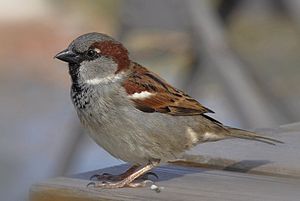
Theropoder / Klassifikation / Større grupper
Passer domesticus (gråspurv), en moderne fugl, og verdens mest udbredte nulevende vildtlevende theropod.[27]
Theropoder er dinosaurer i ordenen Saurischia kendetegnet ved hule knogler og tre-tåede lemmer. Theropoder var oprindeligt kødædende, men flere theropoder udviklede sig senere til at være planteædere, insektædere, fiskeædere eller altædende. Eksemplarer af theropoder er fundet fra den sene triastid for 231,4 millioner år siden og omfatter de eneste store kødædere der levede på land fra tidlig Jura indtil slutningen af Kridt. I juratiden har fuglene udviklet sig fra små specialiserede theropoder til en større vifte af arter, og efterkommerne er i dag repræsenteret med ca 10.500 fuglearter.